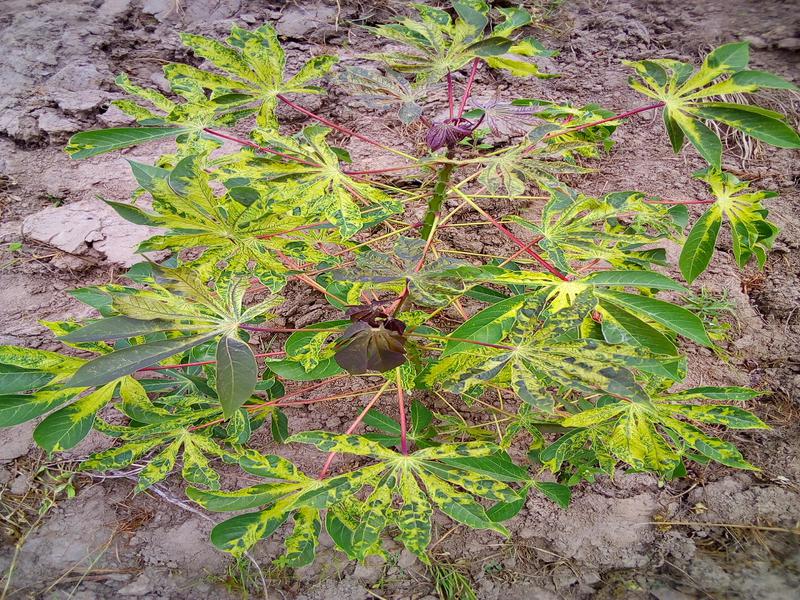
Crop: cassava
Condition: mosaic_disease